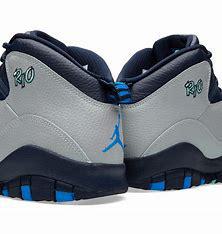
Brand: Jordan
Model: 10 Retro